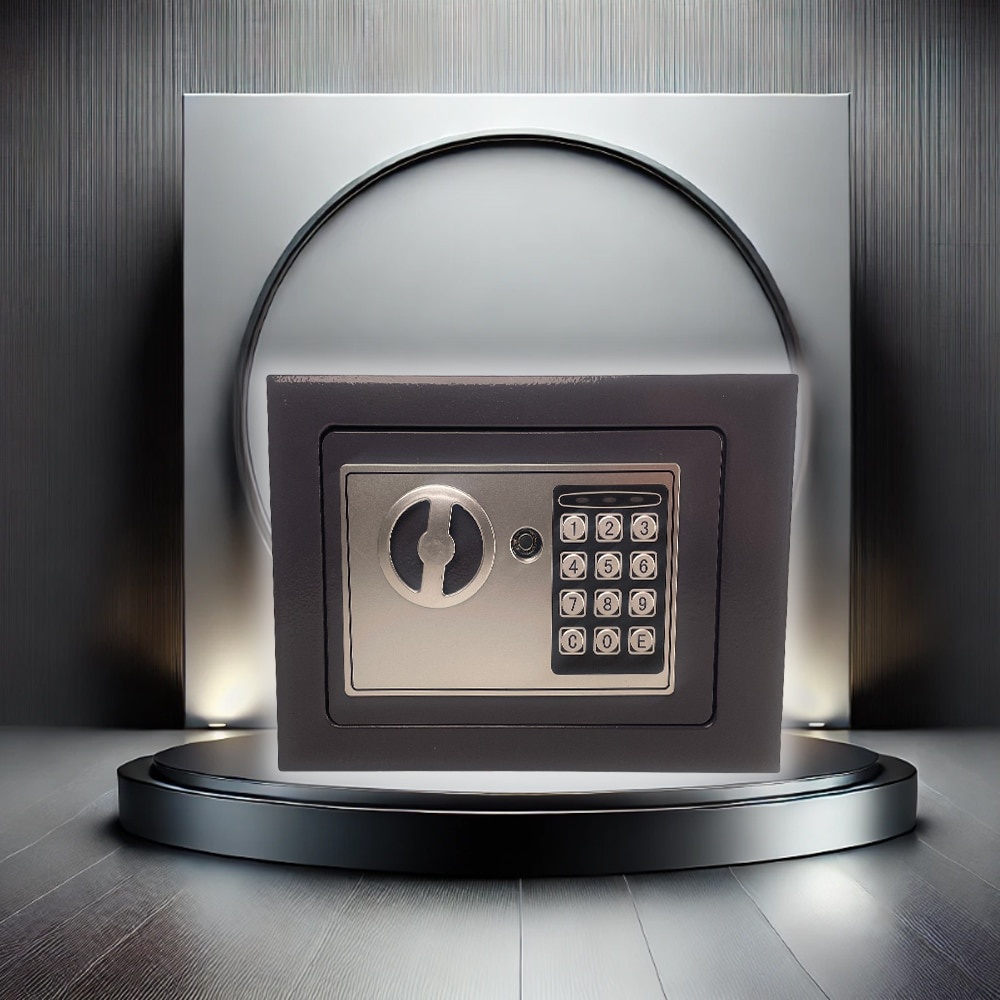
Pengeskab med Digital Kodelås - Sikkerhed i Kompakt Form
Brand: Satana
Pengeskab med Digital Kodelås - Sikkerhed i Kompakt Form - Udsalg på Baseball bat i Aluminium inkl. bold. Stort online udvalg i Satana. Meget billig fragt og hurtig levering: 1 - 2 hverdage på Varenummer: STAA-1511 og Ean: på lager. Udsalg på BOLIG > FRITID > Have > Værktøj & redskaber og Spar op til 54% på Over 1334 design brands på udsalg - ELEKTRONIK & GADGETS > Julegaver Børn > Tilbehør elektronik - Få dine varer leveret hurtigt og til en konkurrencedygtig pris med vores fragtservice Pengeskab med Digital Kodelås Leder du efter en praktisk og sikker løsning til opbevaring af dine værdigenstande? Dette lille, men yderst robuste pengeskab med digital kodelås er den perfekte løsning til hjemmet eller kontoret. Med plads til dine kontant Beskyt dine værdigenstande med et Pengeskab med Digital Kodelås fra Satana. Dette kompakte pengeskab giver dig sikkerhed i en praktisk form, perfekt til hjemmet eller kontoret. Med en digital kodelås kan du nemt og sikkert opbevare dine værdigenstande. Dette produkt er en ideel julegave til børn, der elsker elektronik og gadgets. Køb det nu til en billig pris på udsalg og få kvalitet og sikkerhed til en god pris. Beskyt dine værdigenstande med stil og ro i sindet med dette Pengeskab med Digital Kodelås. Se også alle de andre lækre produkter under hay her Udforsk også vores brede udvalg af andre smagfulde produkter under Stue & Soveværelse her
Category: Home & Garden > Business & Home Security > Security Safe Accessories > Keys